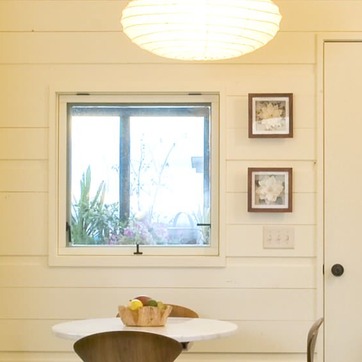
Material: glass